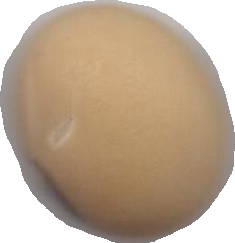
Variety: Anjasmoro